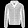
Label: Coat